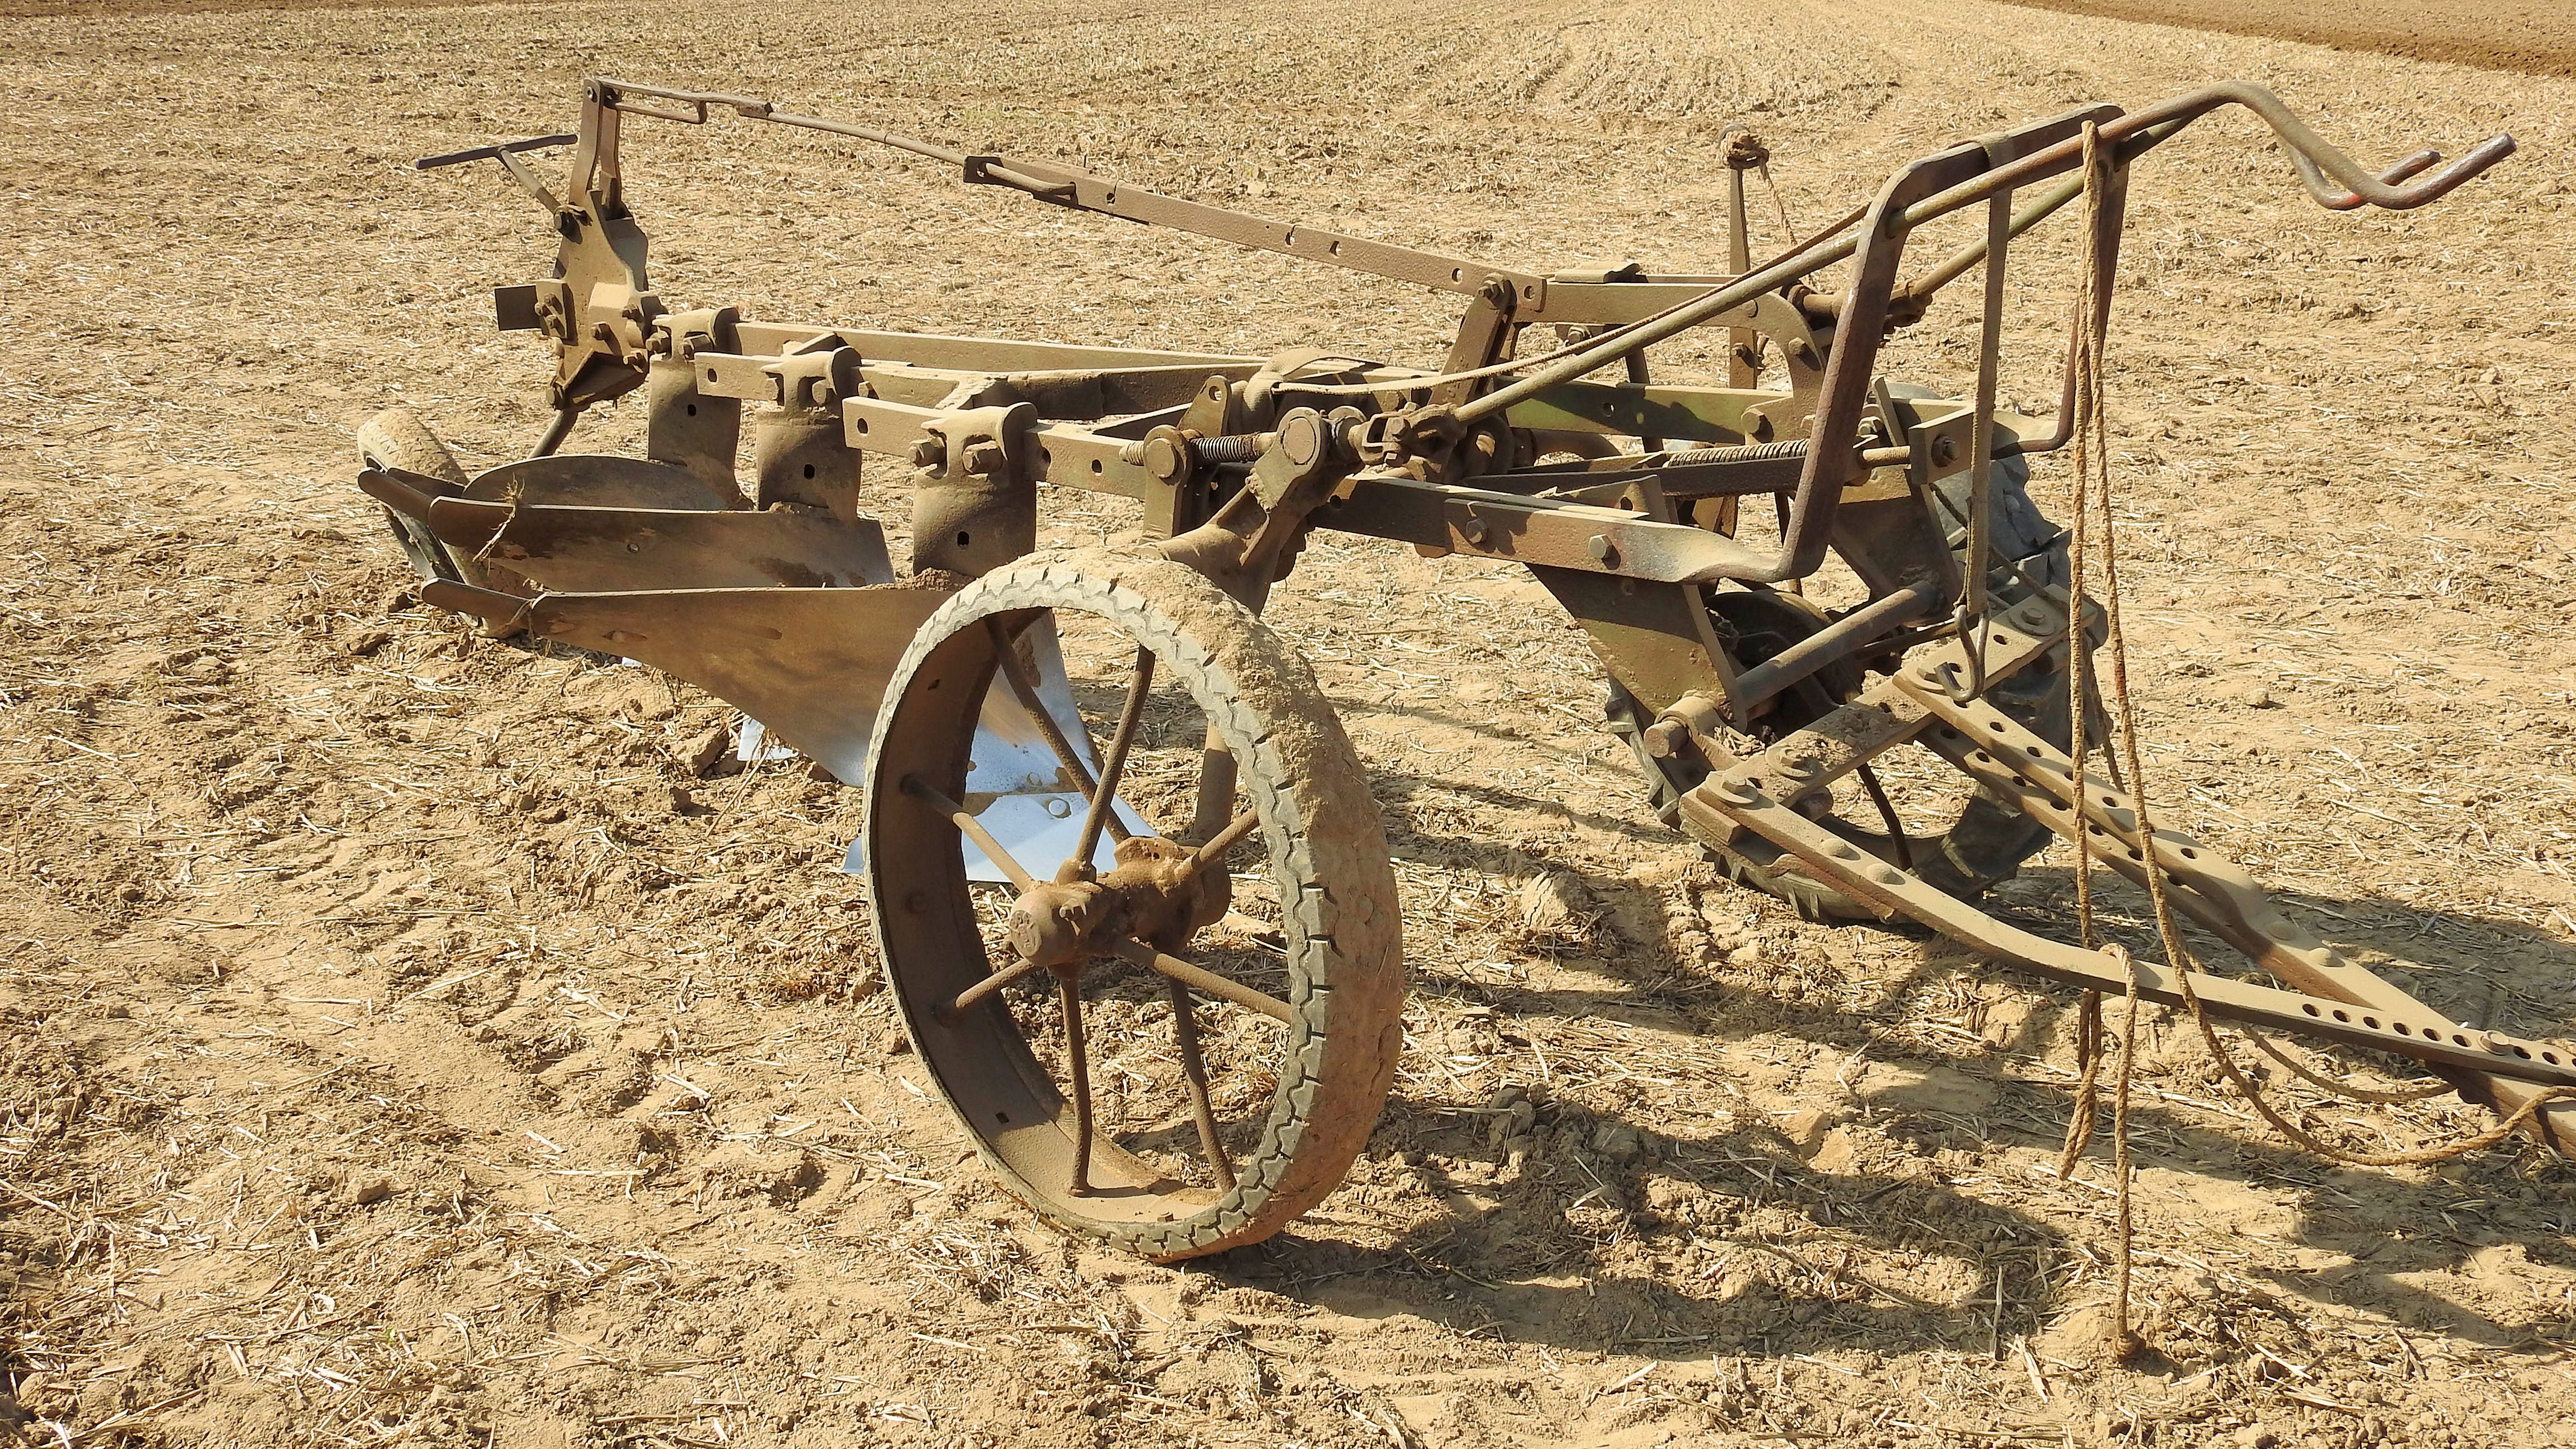
cart, vehicle, agriculture, device, cannon, plough, agricultural machine, arable land, plow, agricultural machinery, land vehicle, horse harness